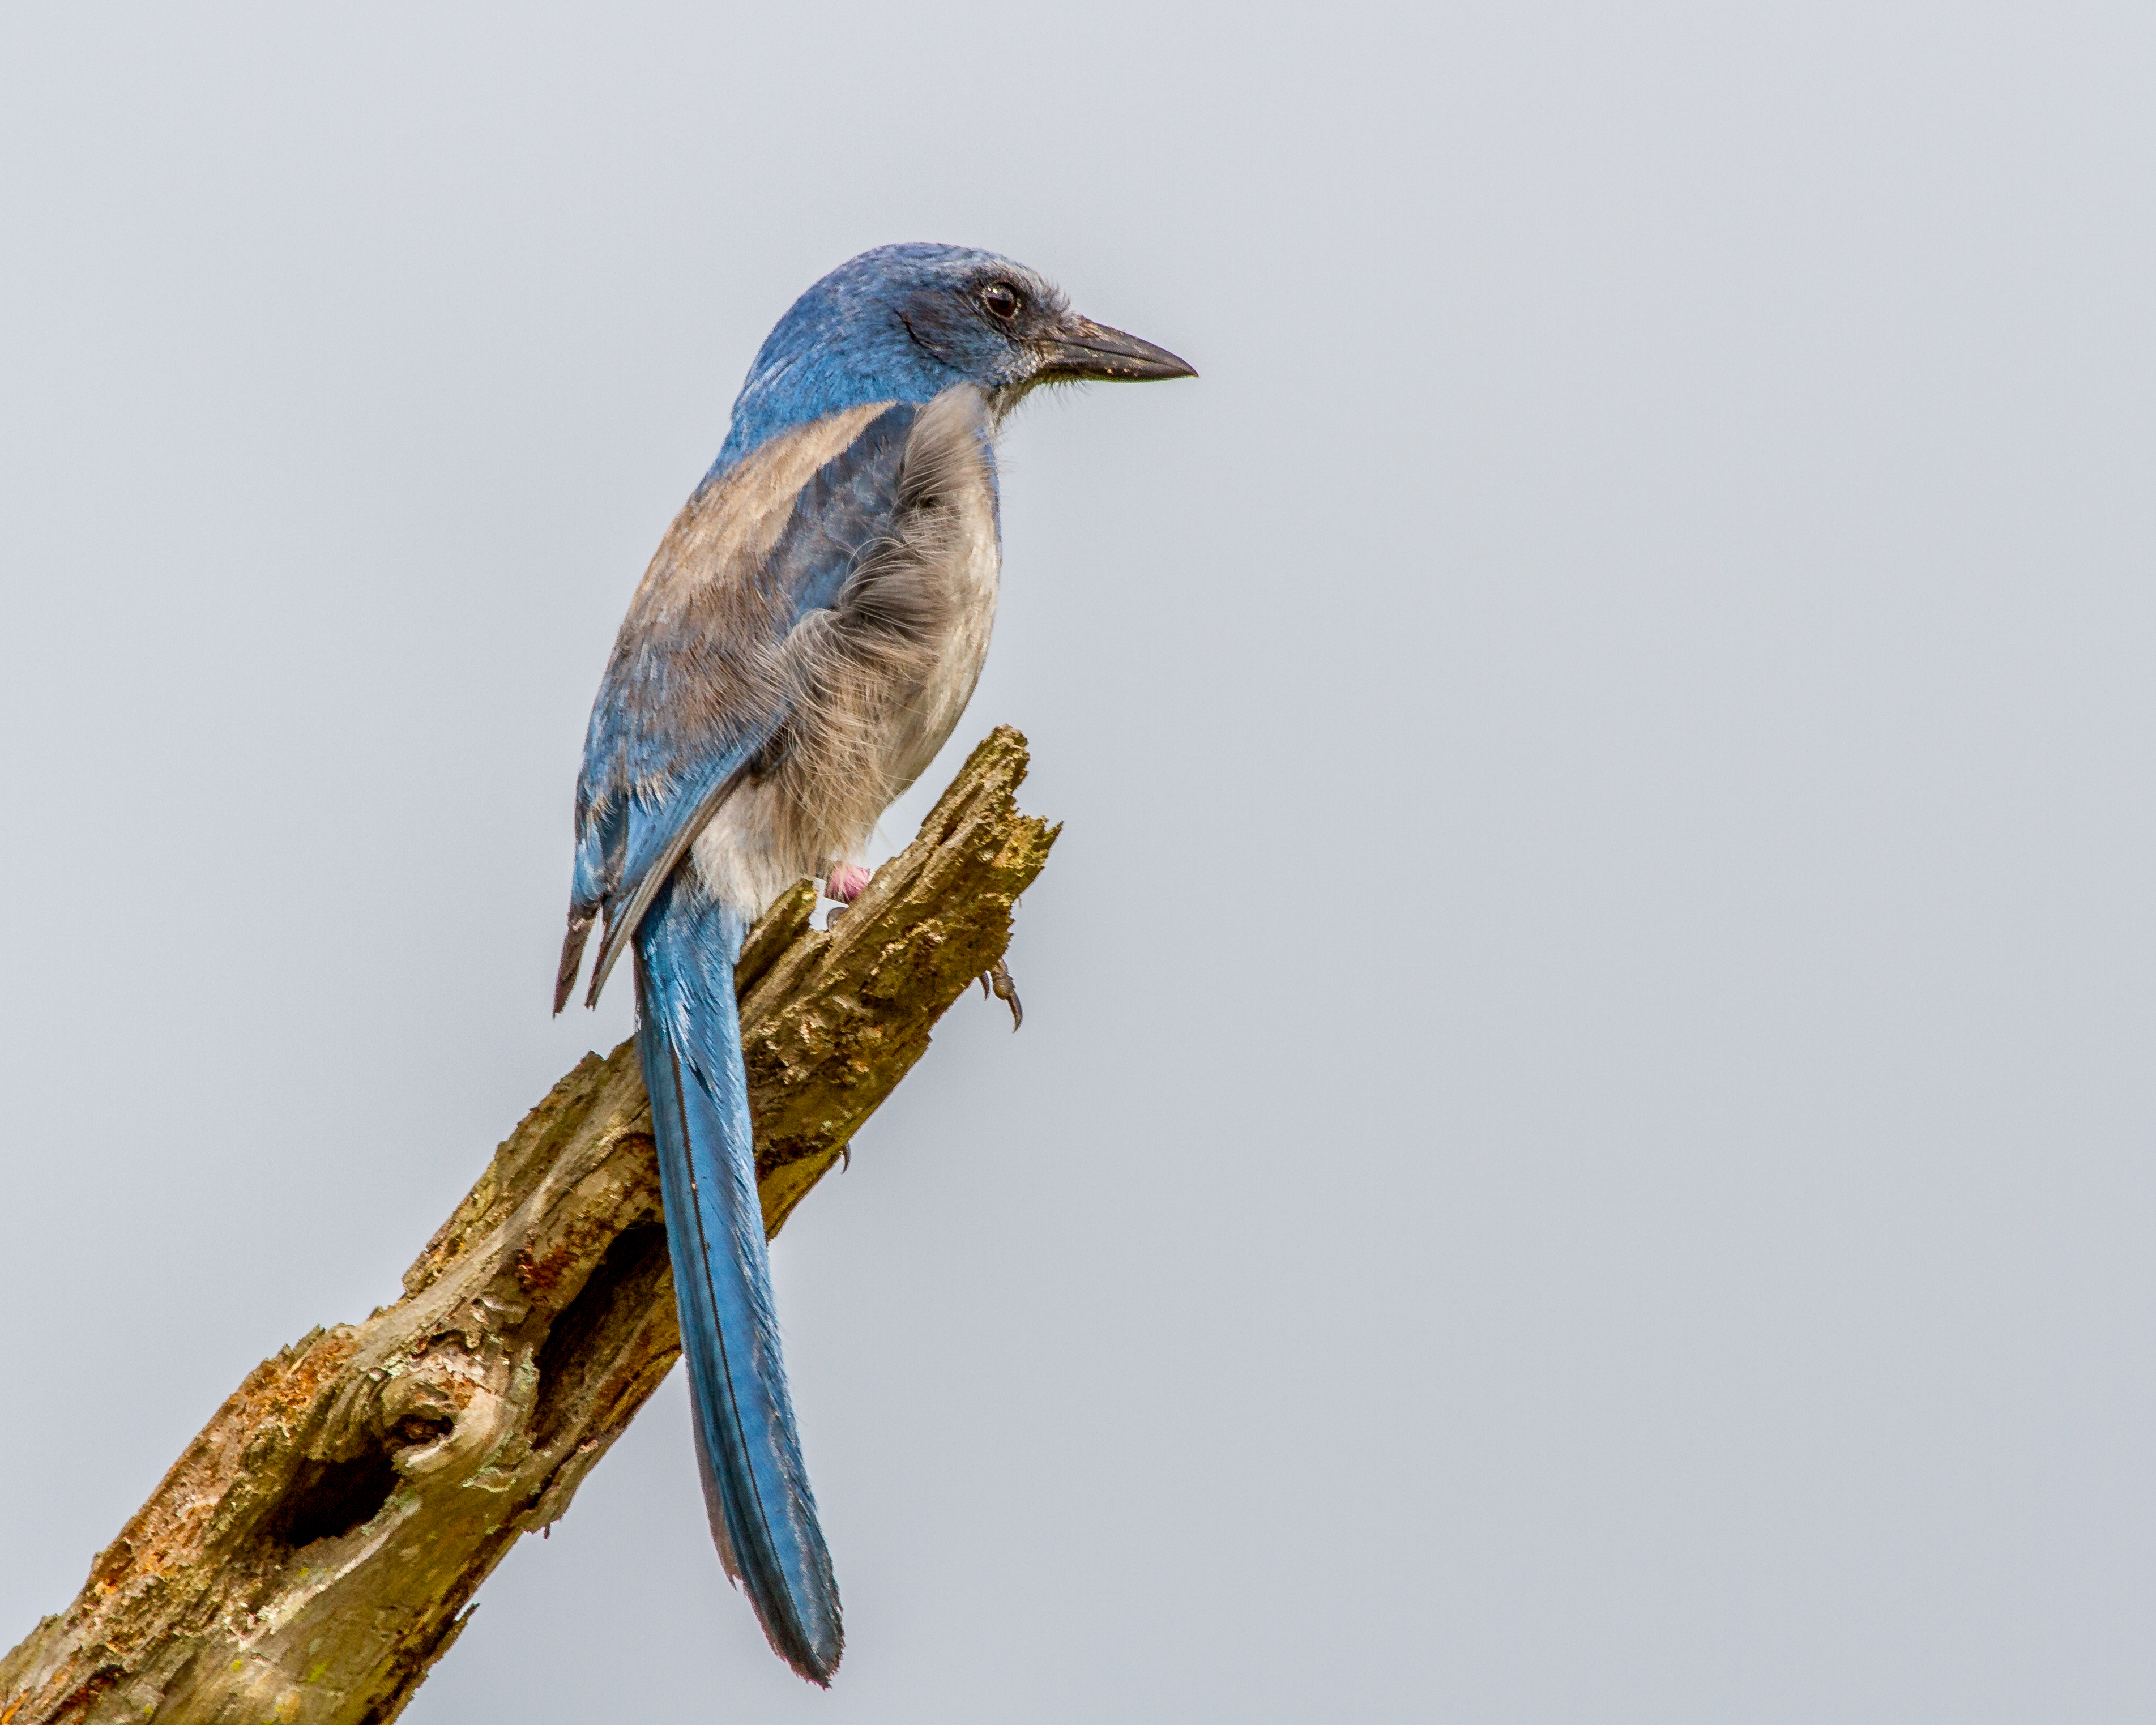
branch, bird, wing, explore, wildlife, beak, blue, fauna, vertebrate, blinkagain, osprey, finch, birdperfect, bluebird, florida, andymorffew, morffew, naturethroughthelens, scrubjay, floridascrubjay, greentrail, oscarschererstatepark, perching bird